English folk music

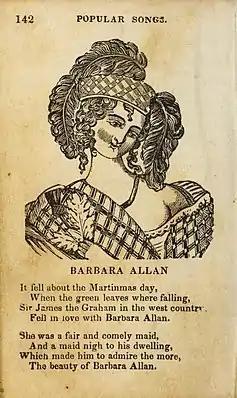
The first page of an 1840 printed version of "Barbara Allen" one of the most widely collected English language folk ballads.

It was in this period, too, that English folk music traveled across the Atlantic Ocean and became one of the foundations of American traditional music. In the colonies, it mixed with styles of music brought by other immigrant groups to create a host of new genres. For instance, English ballads, along with Irish, Scottish, and German musical traditions when combined with the African banjo, Afro-American rhythmic traditions and the Afro-American jazz and blues aesthetic led in part to the development of bluegrass and country music.